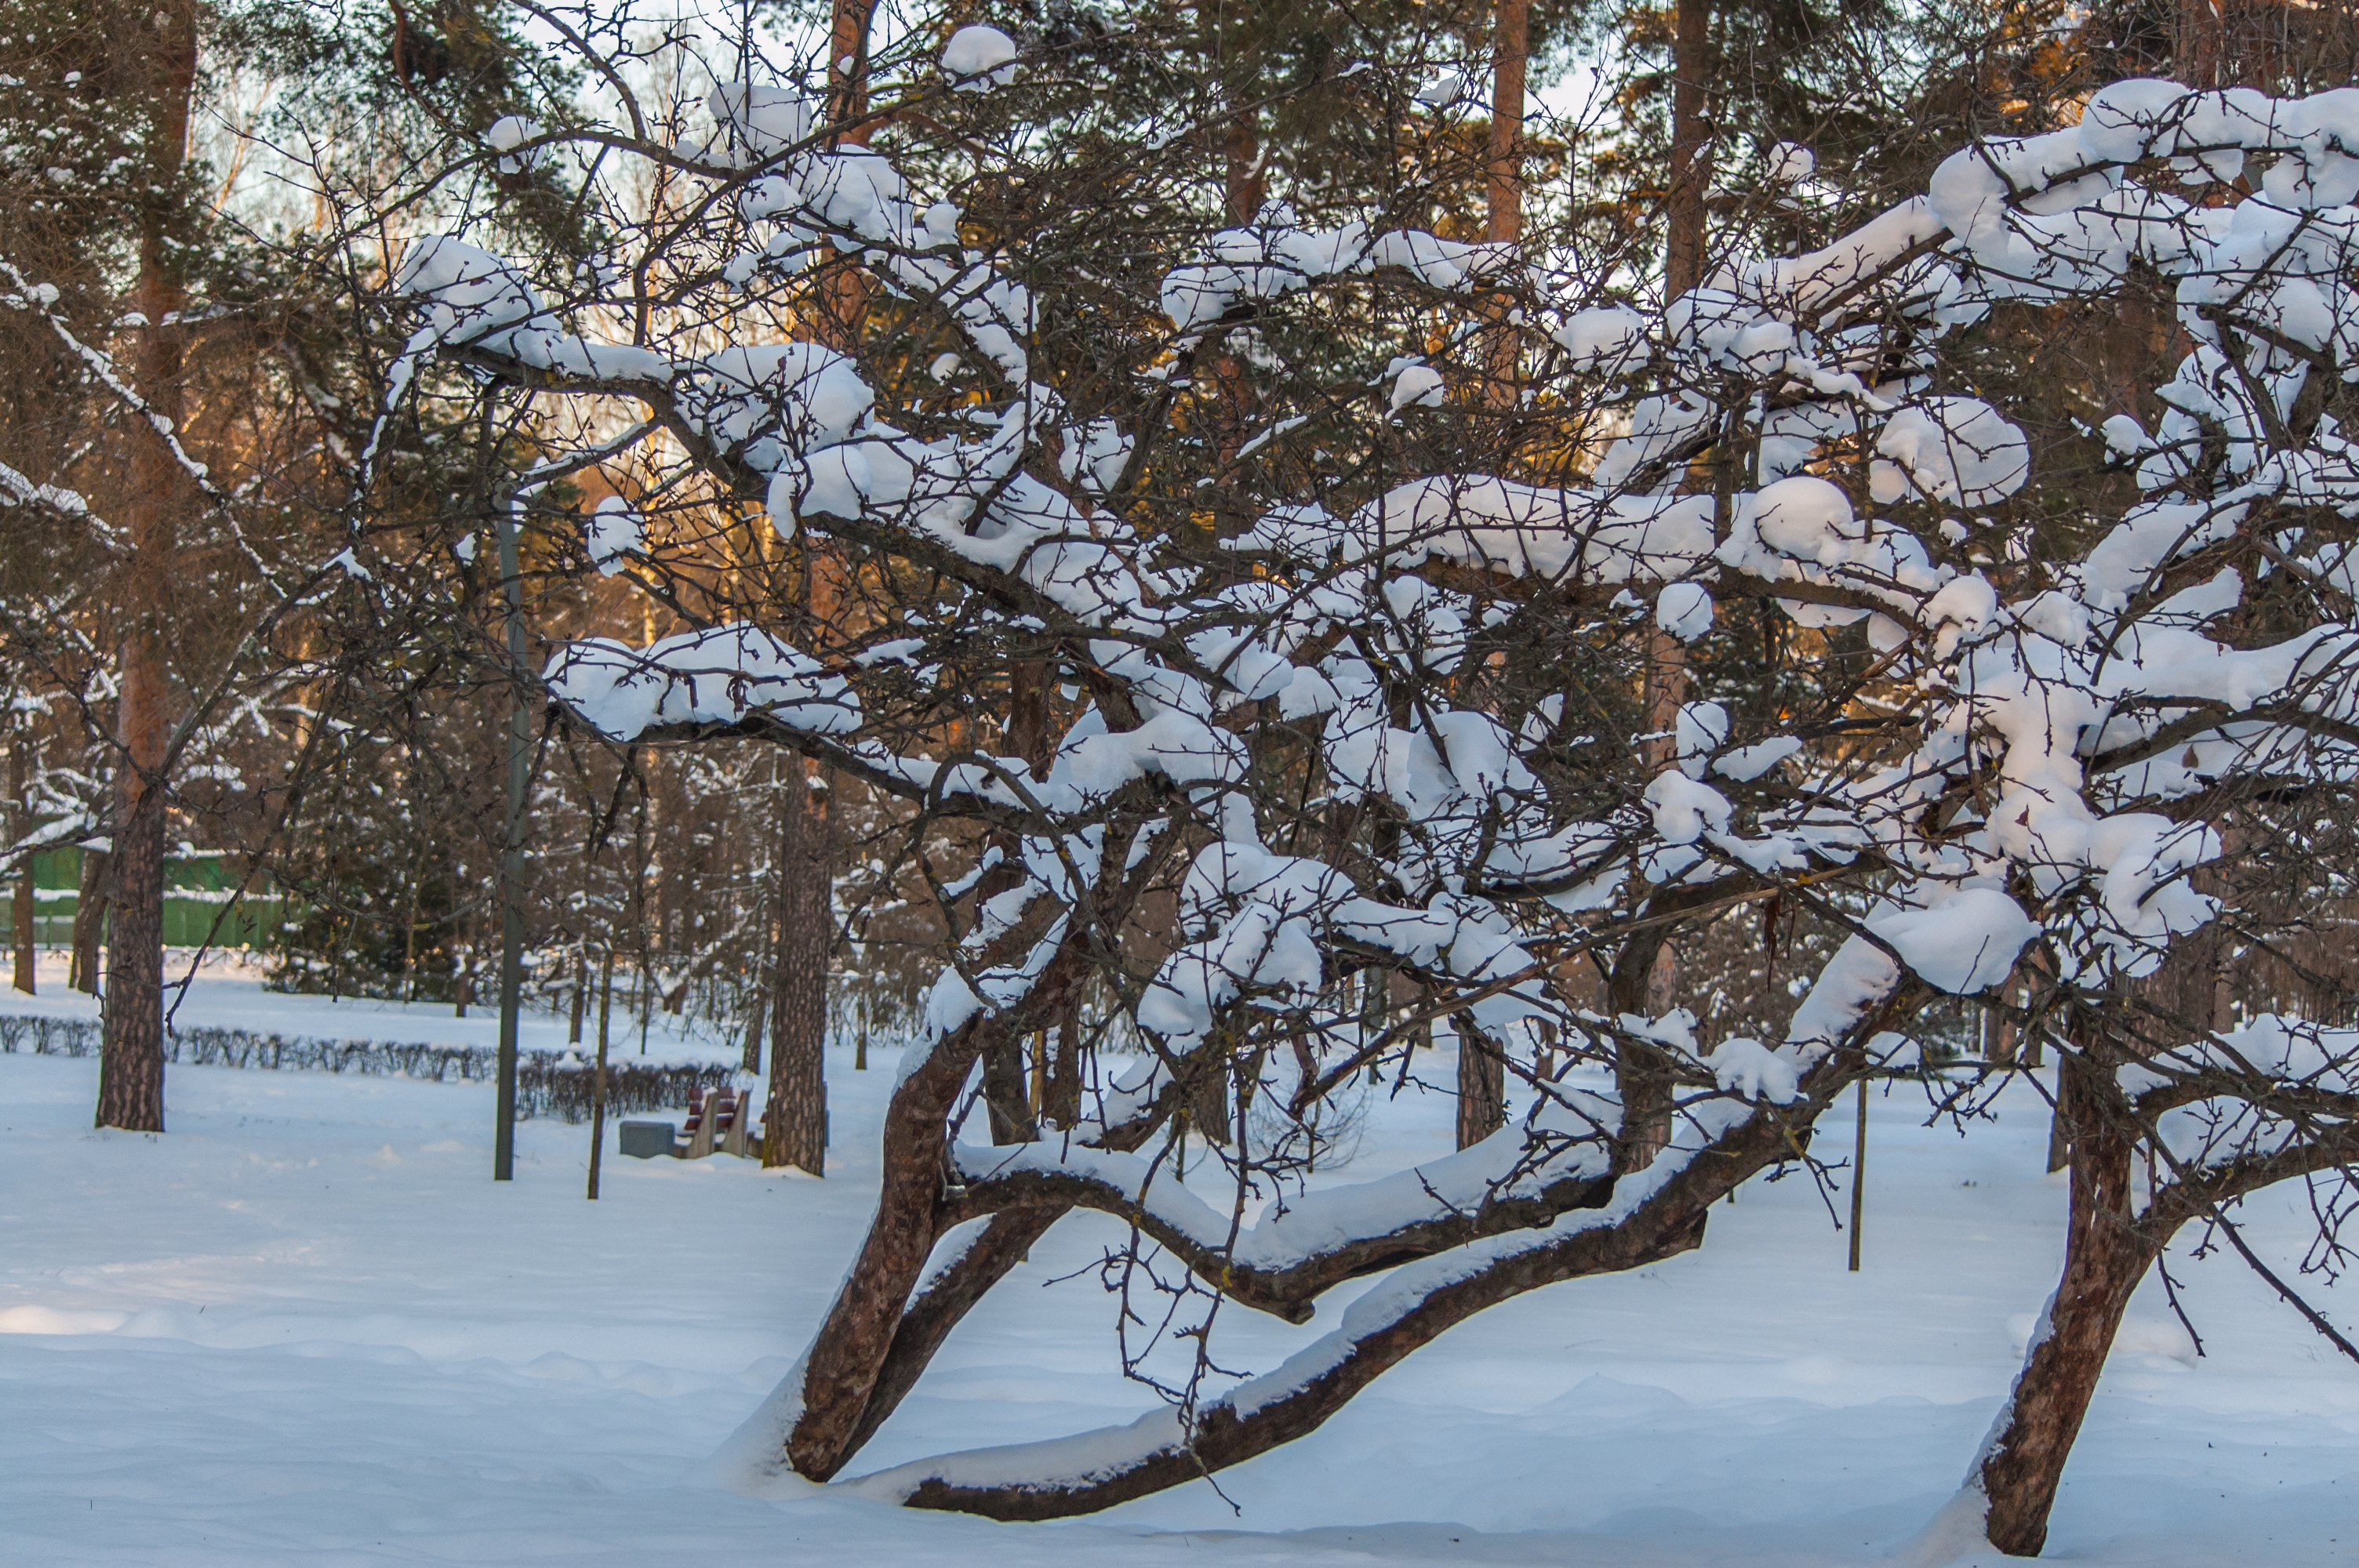
images, snow, world, natural landscape, plant, wood, twig, branch, tree, trunk, sky, atmospheric phenomenon, freezing, woody plant, landscape, Tints and shades, deciduous, water, winter, frost, forest, event, woodland, precipitation, reflection, plant stem, Northern hardwood forest, evening, wildlife, winter storm, cloud, pine family